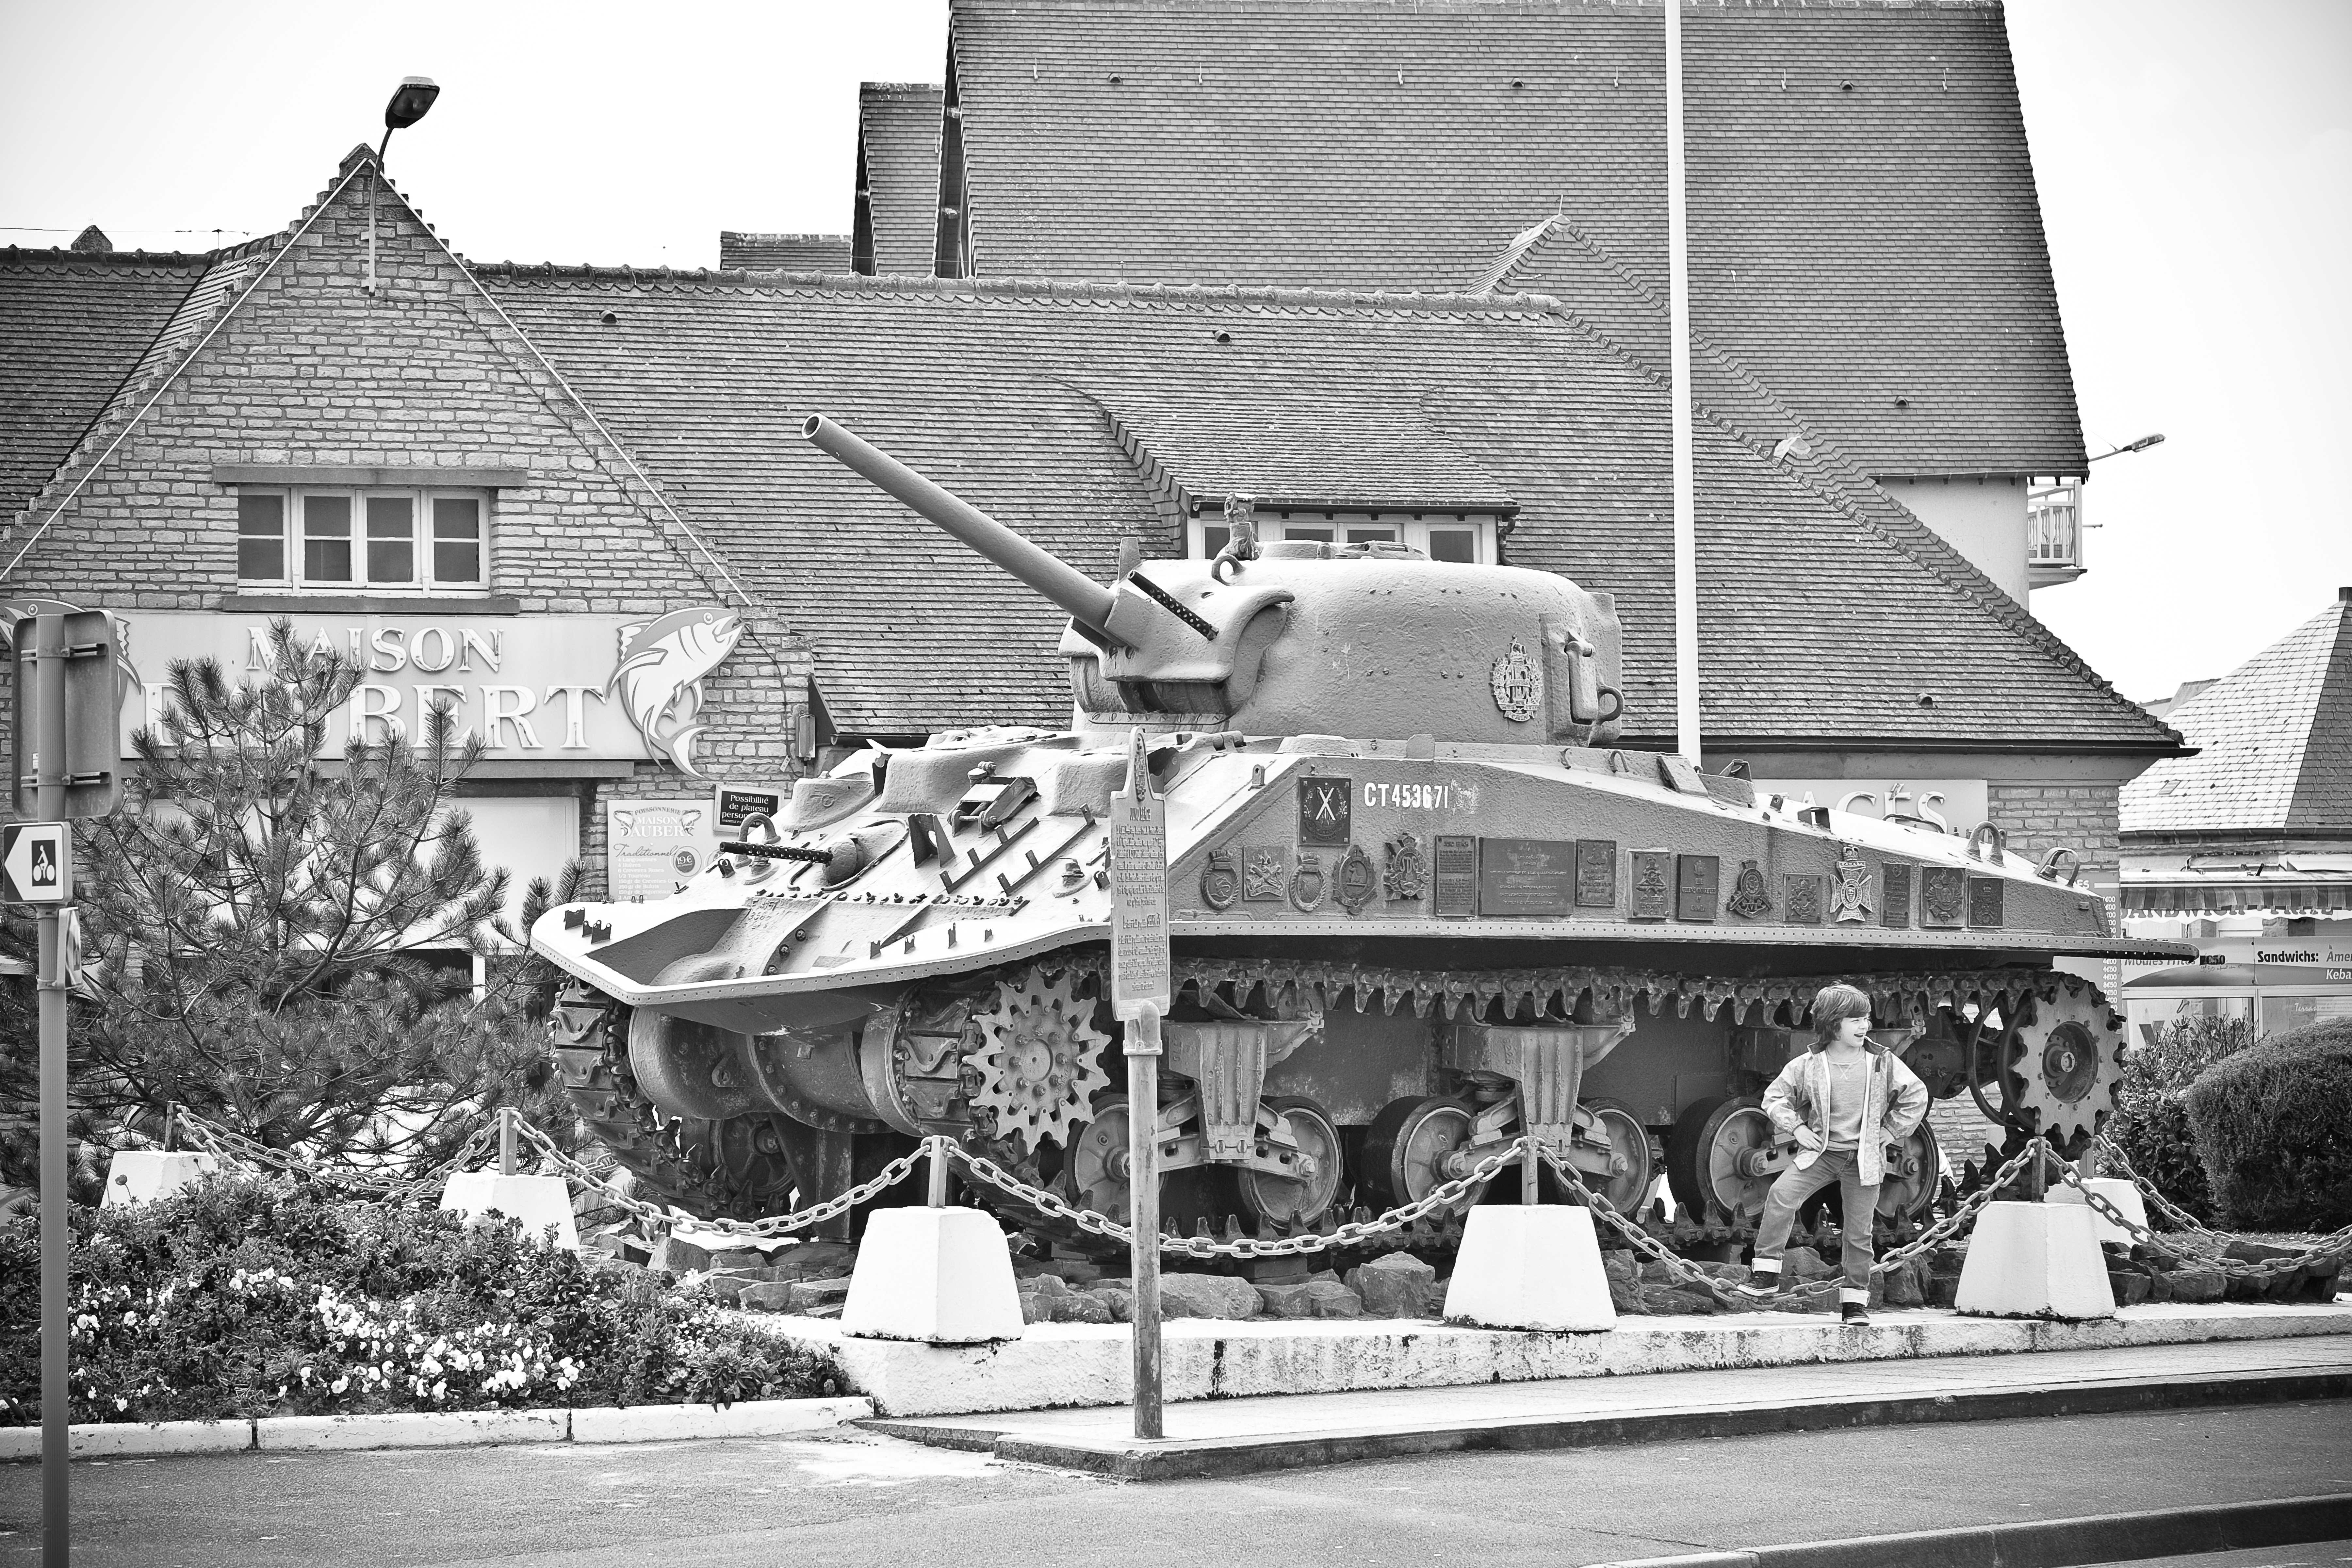
black and white, street, urban, travel, transport, france, fujifilm, vehicle, monochrome, bw, blackandwhite, blackwhite, ngc, photograph, history, normandy, fuji, stphotographia, fujixt1, fujix, noireblanc, junobeach, monochrome photography